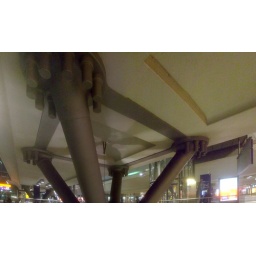
On the first floor of the shopping centre, beneath another few train lines.Taken at Berlin Hauptbanhoff station/shopping centre.